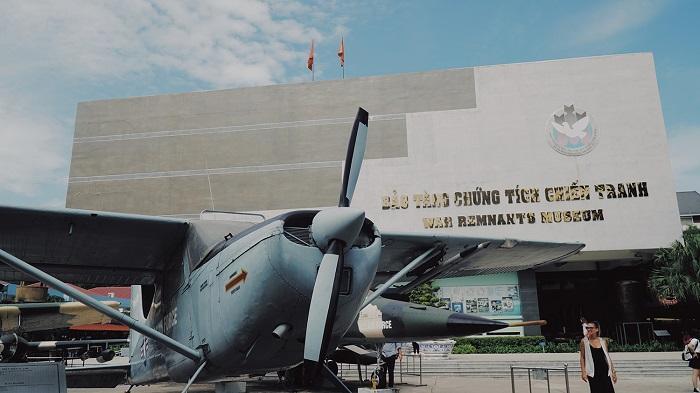
có một người phụ nữ đang nhìn chiếc máy bay trưng bày